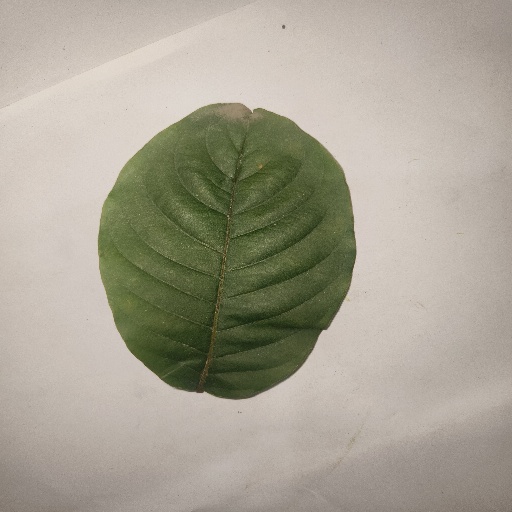
Species: HariTaki
Leaf condition: Healthy Leaf